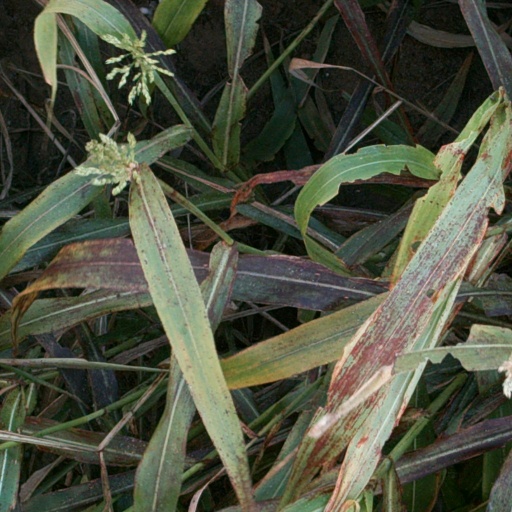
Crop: sorghum